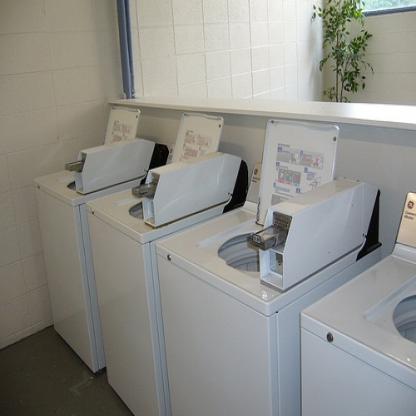
Scene: Indoor